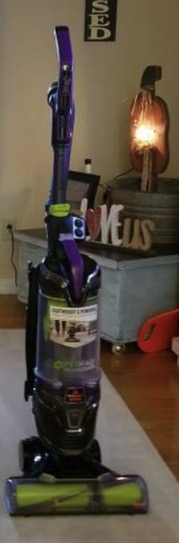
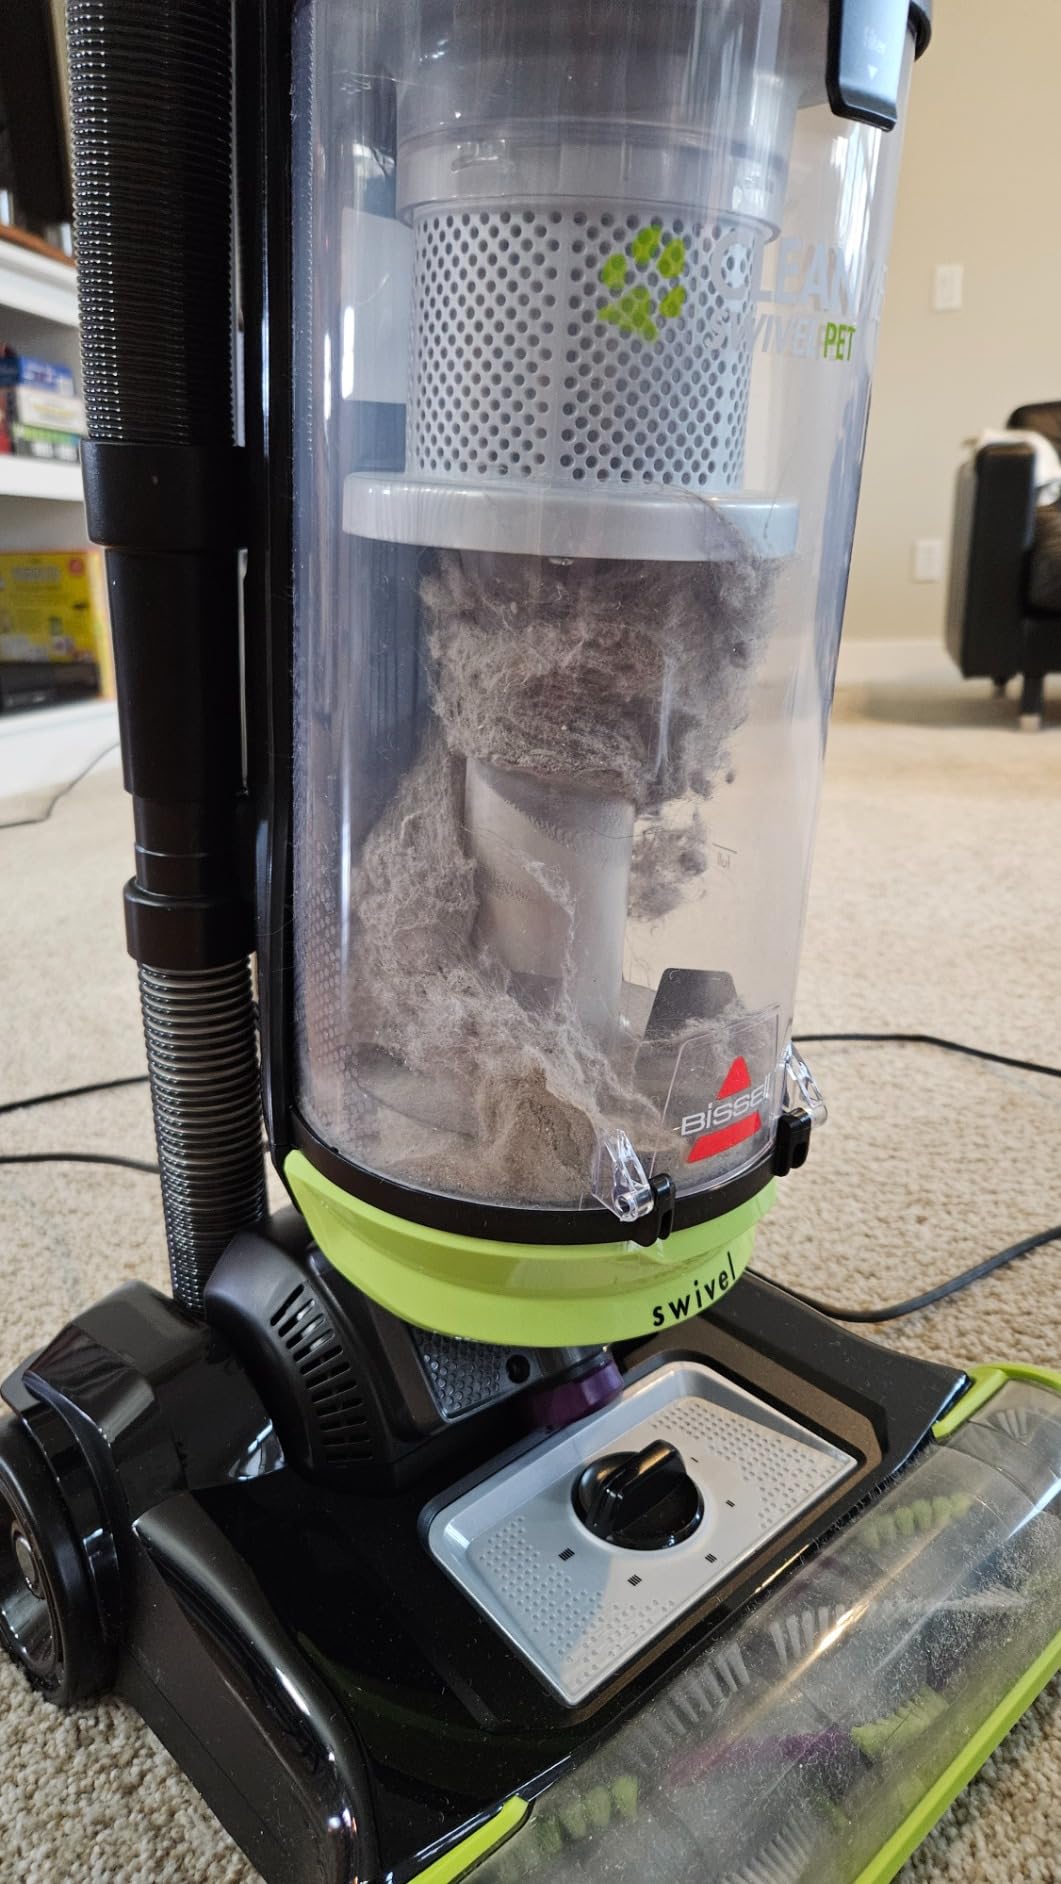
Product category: items_vacuum
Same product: no